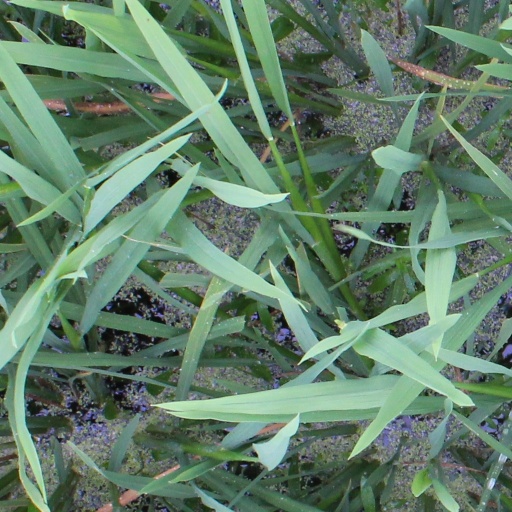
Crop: rice